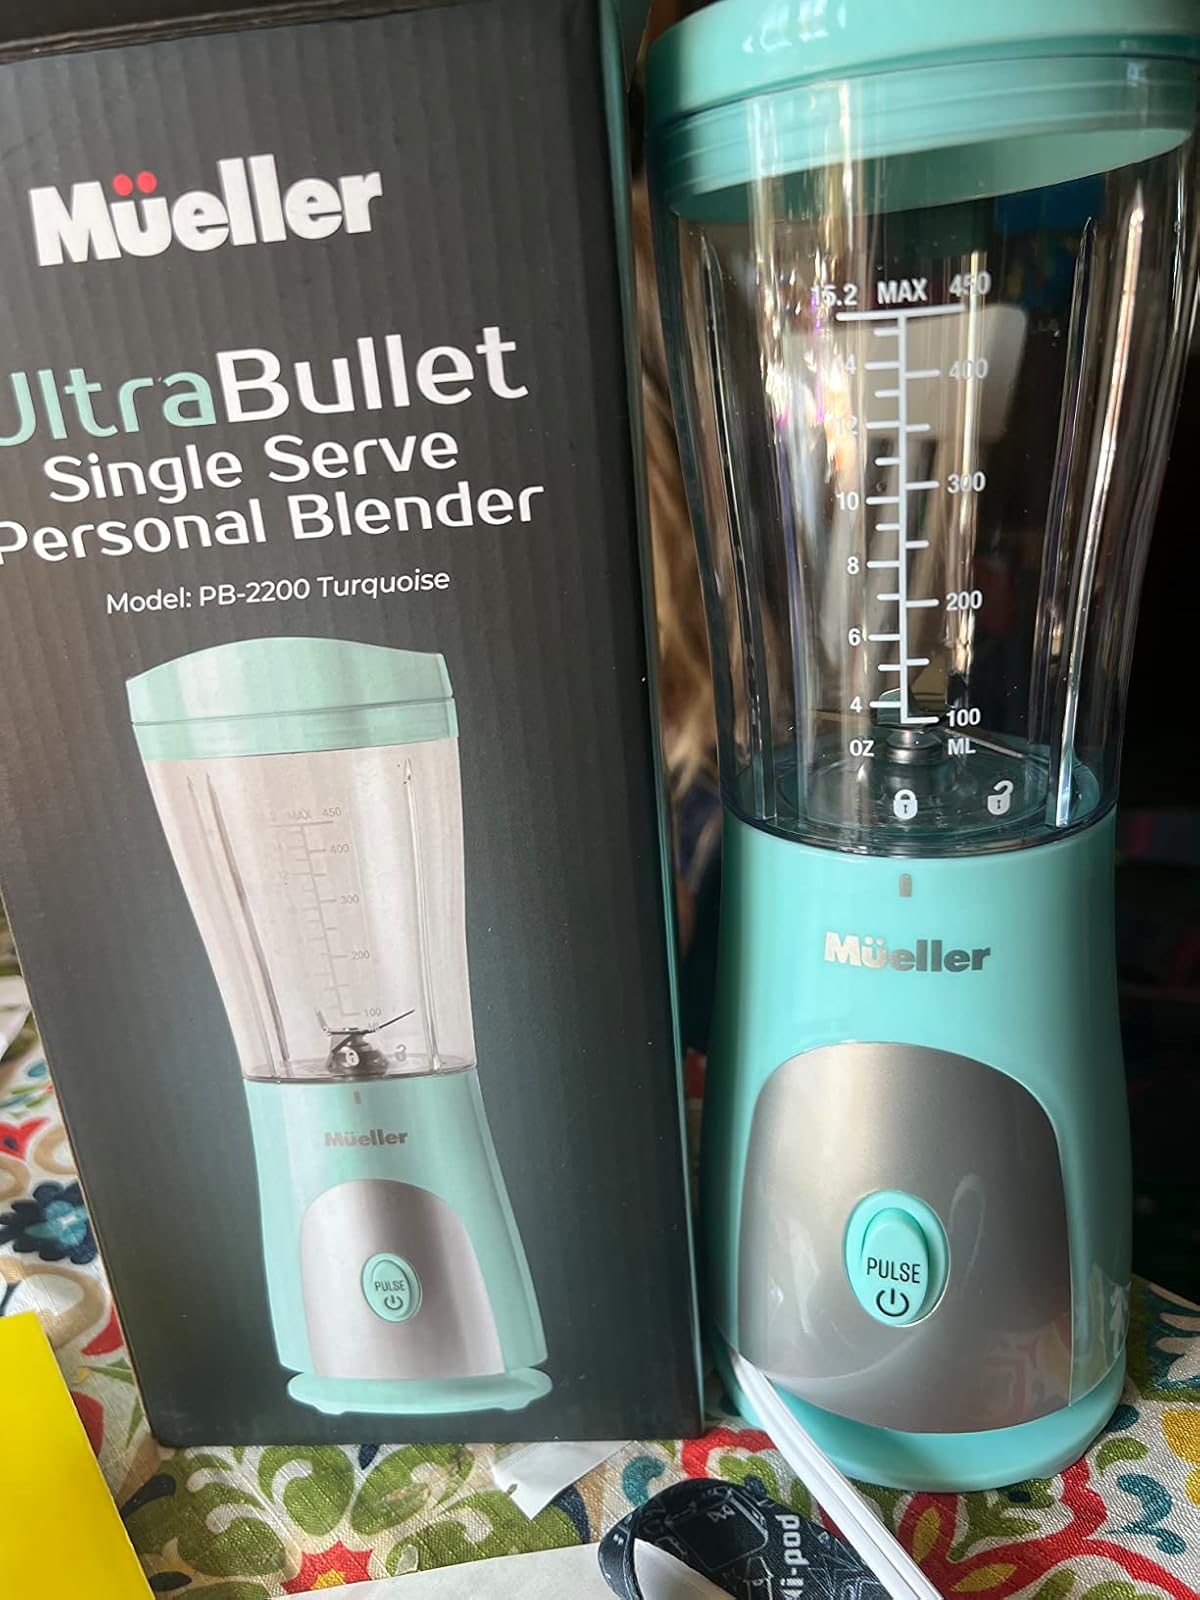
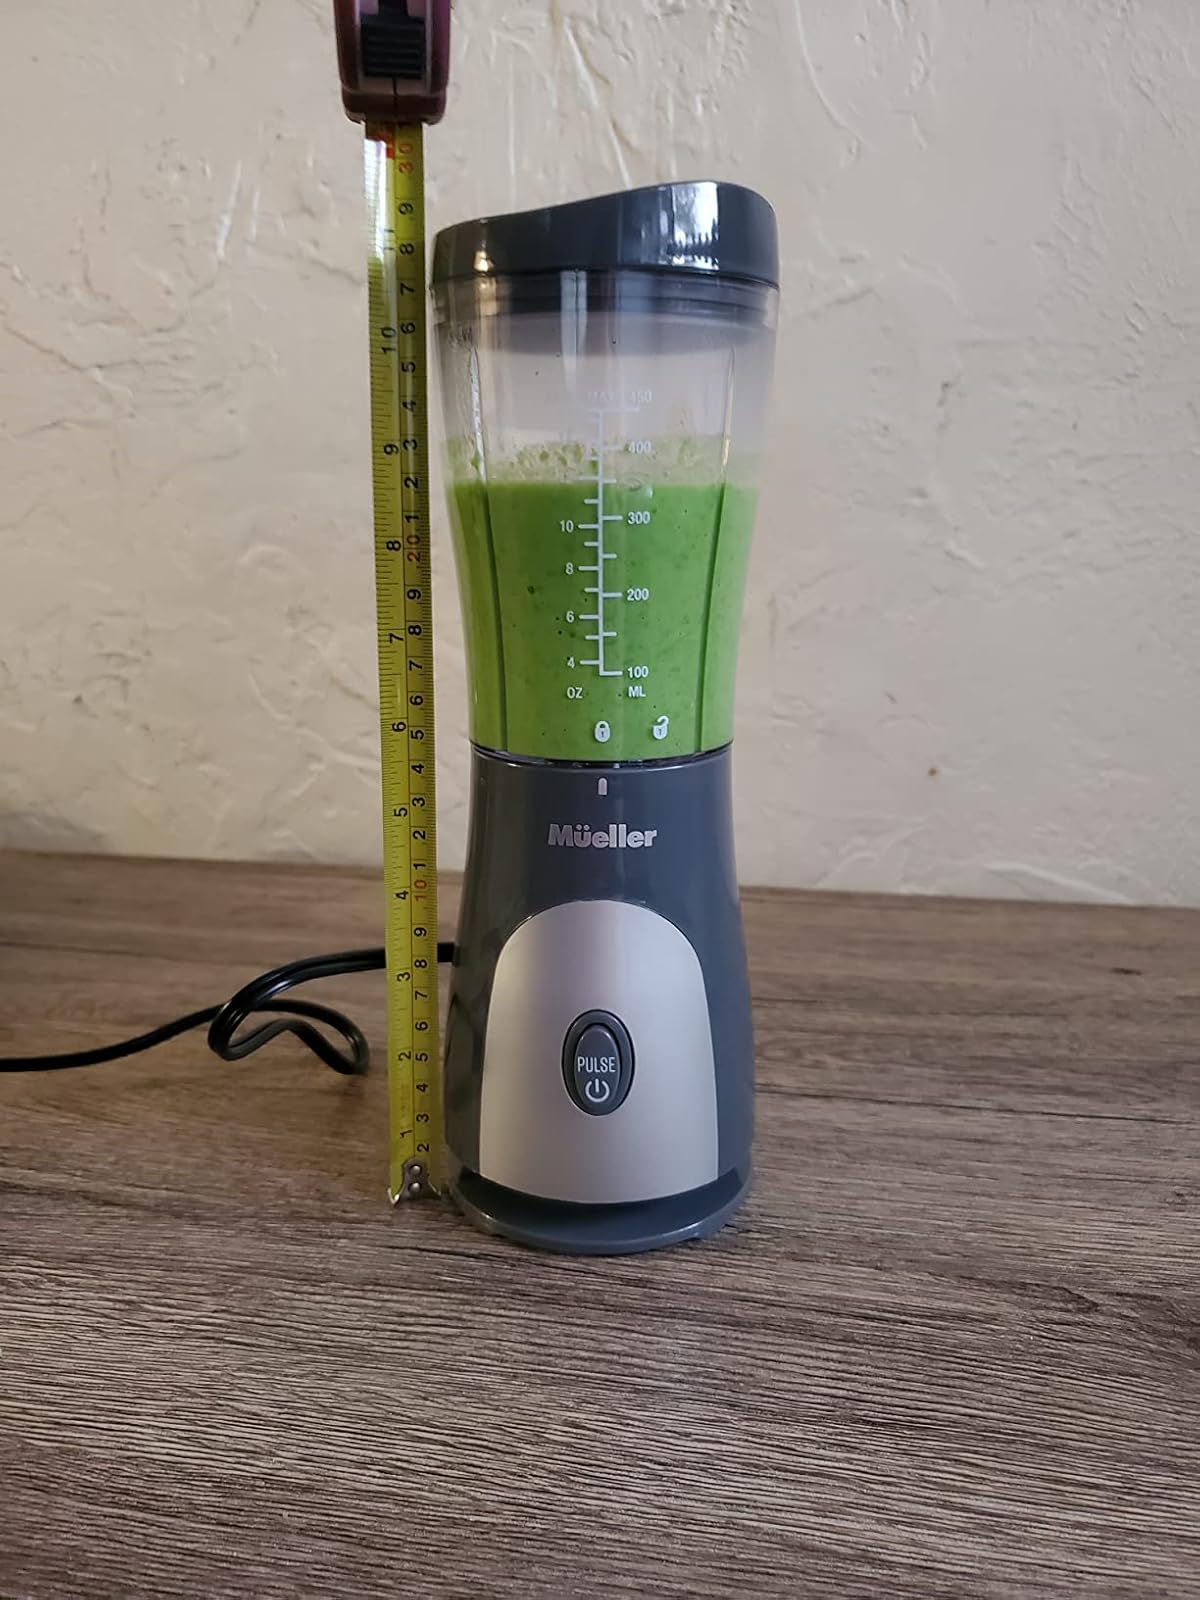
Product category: items_blender
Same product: no